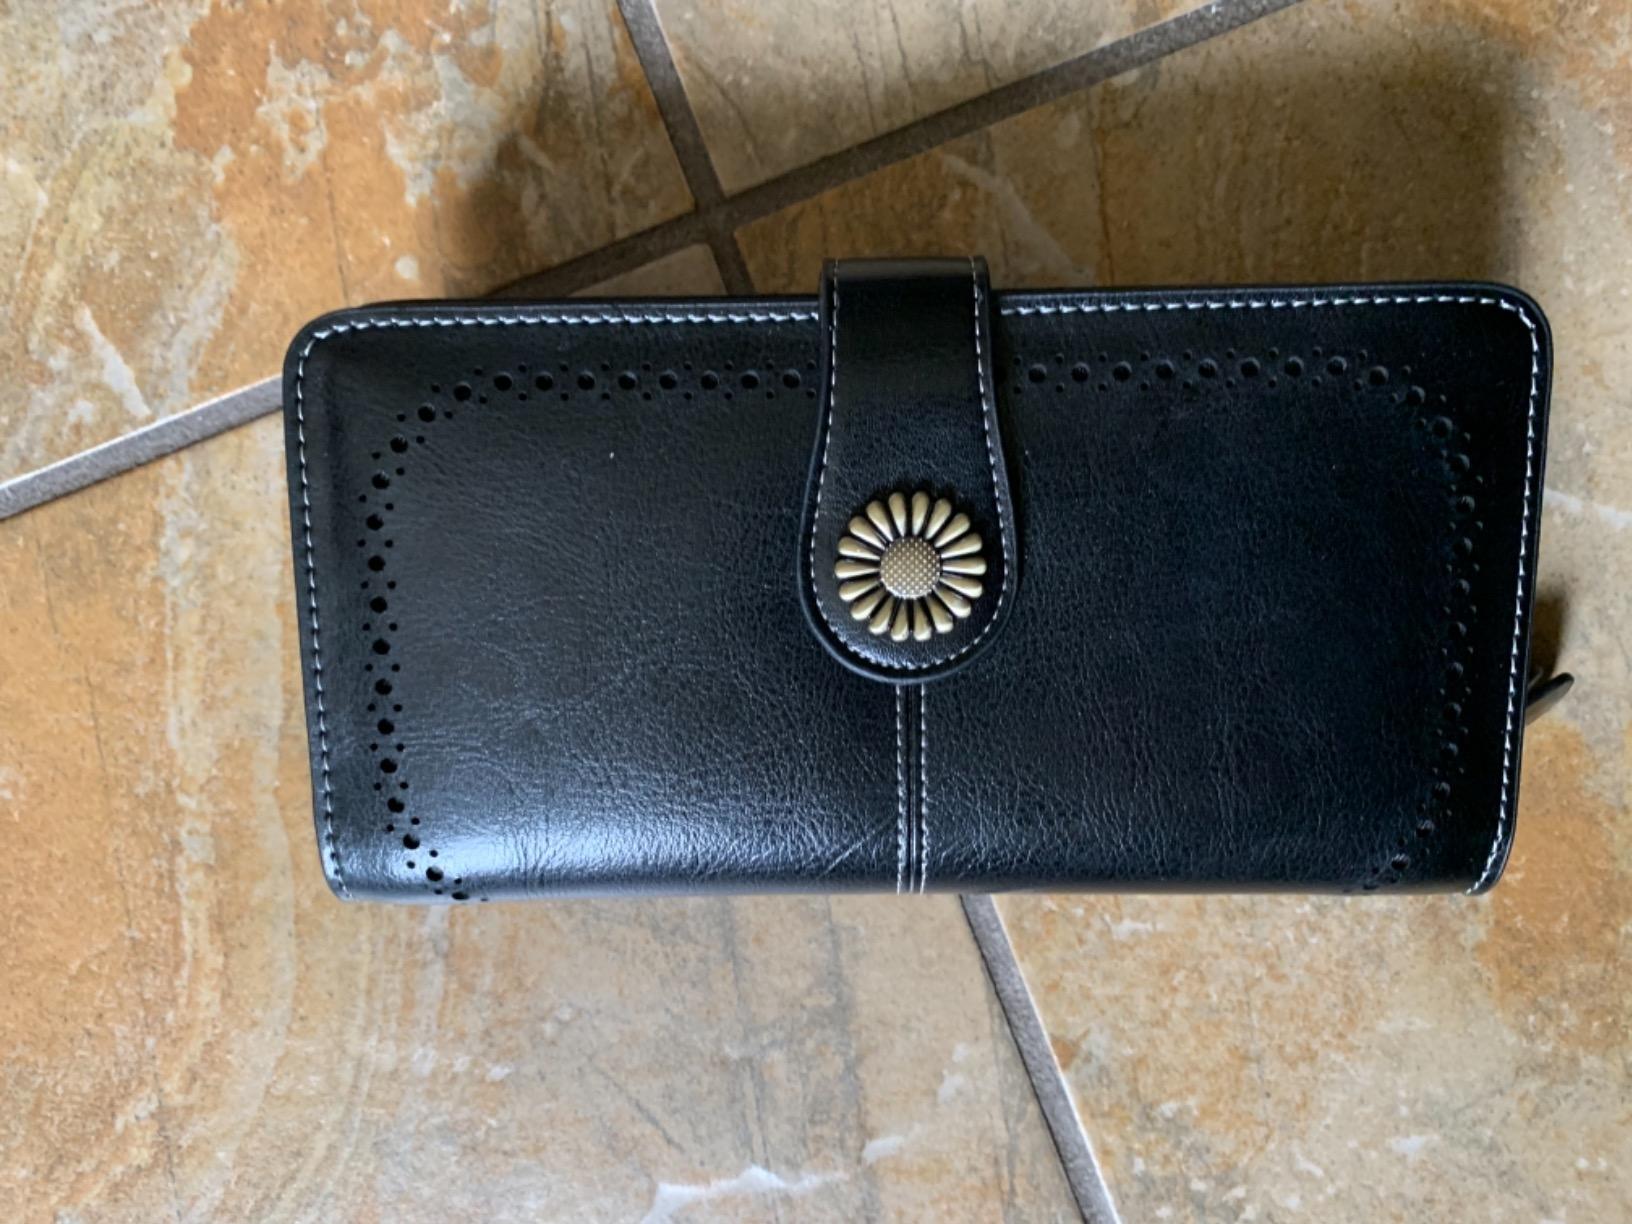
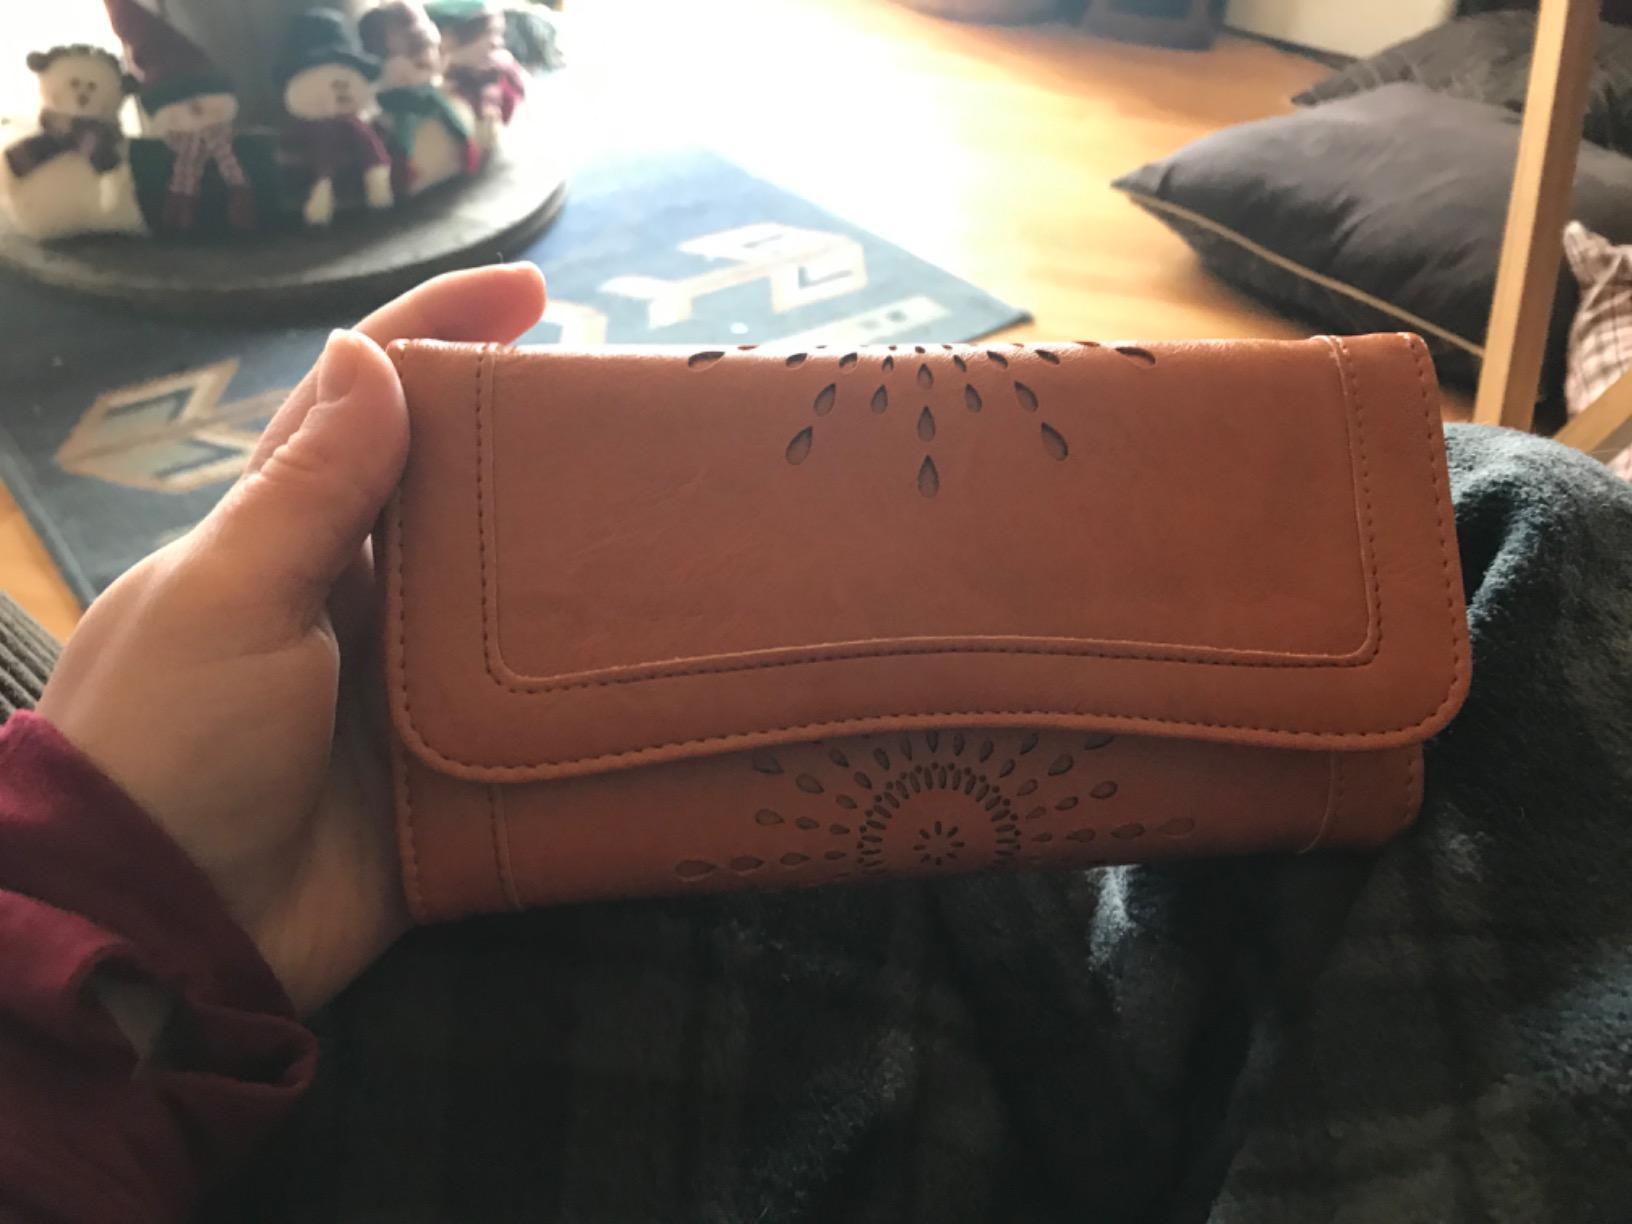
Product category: accessories_wallet
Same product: no